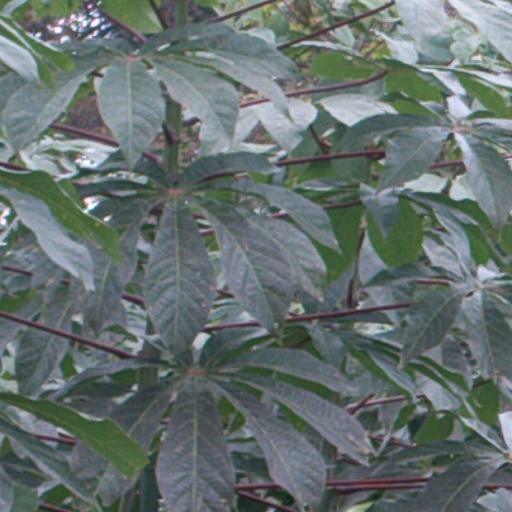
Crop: cassava